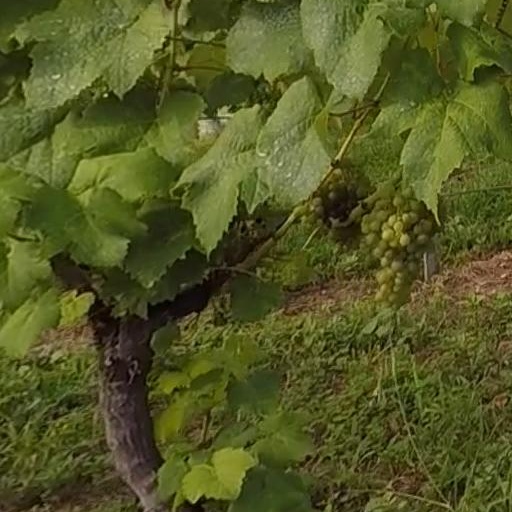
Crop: grape